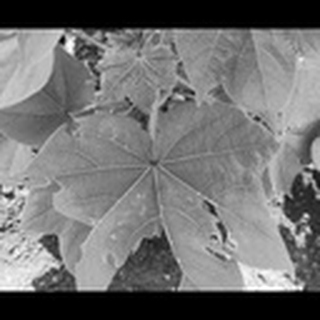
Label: healthy_cotton